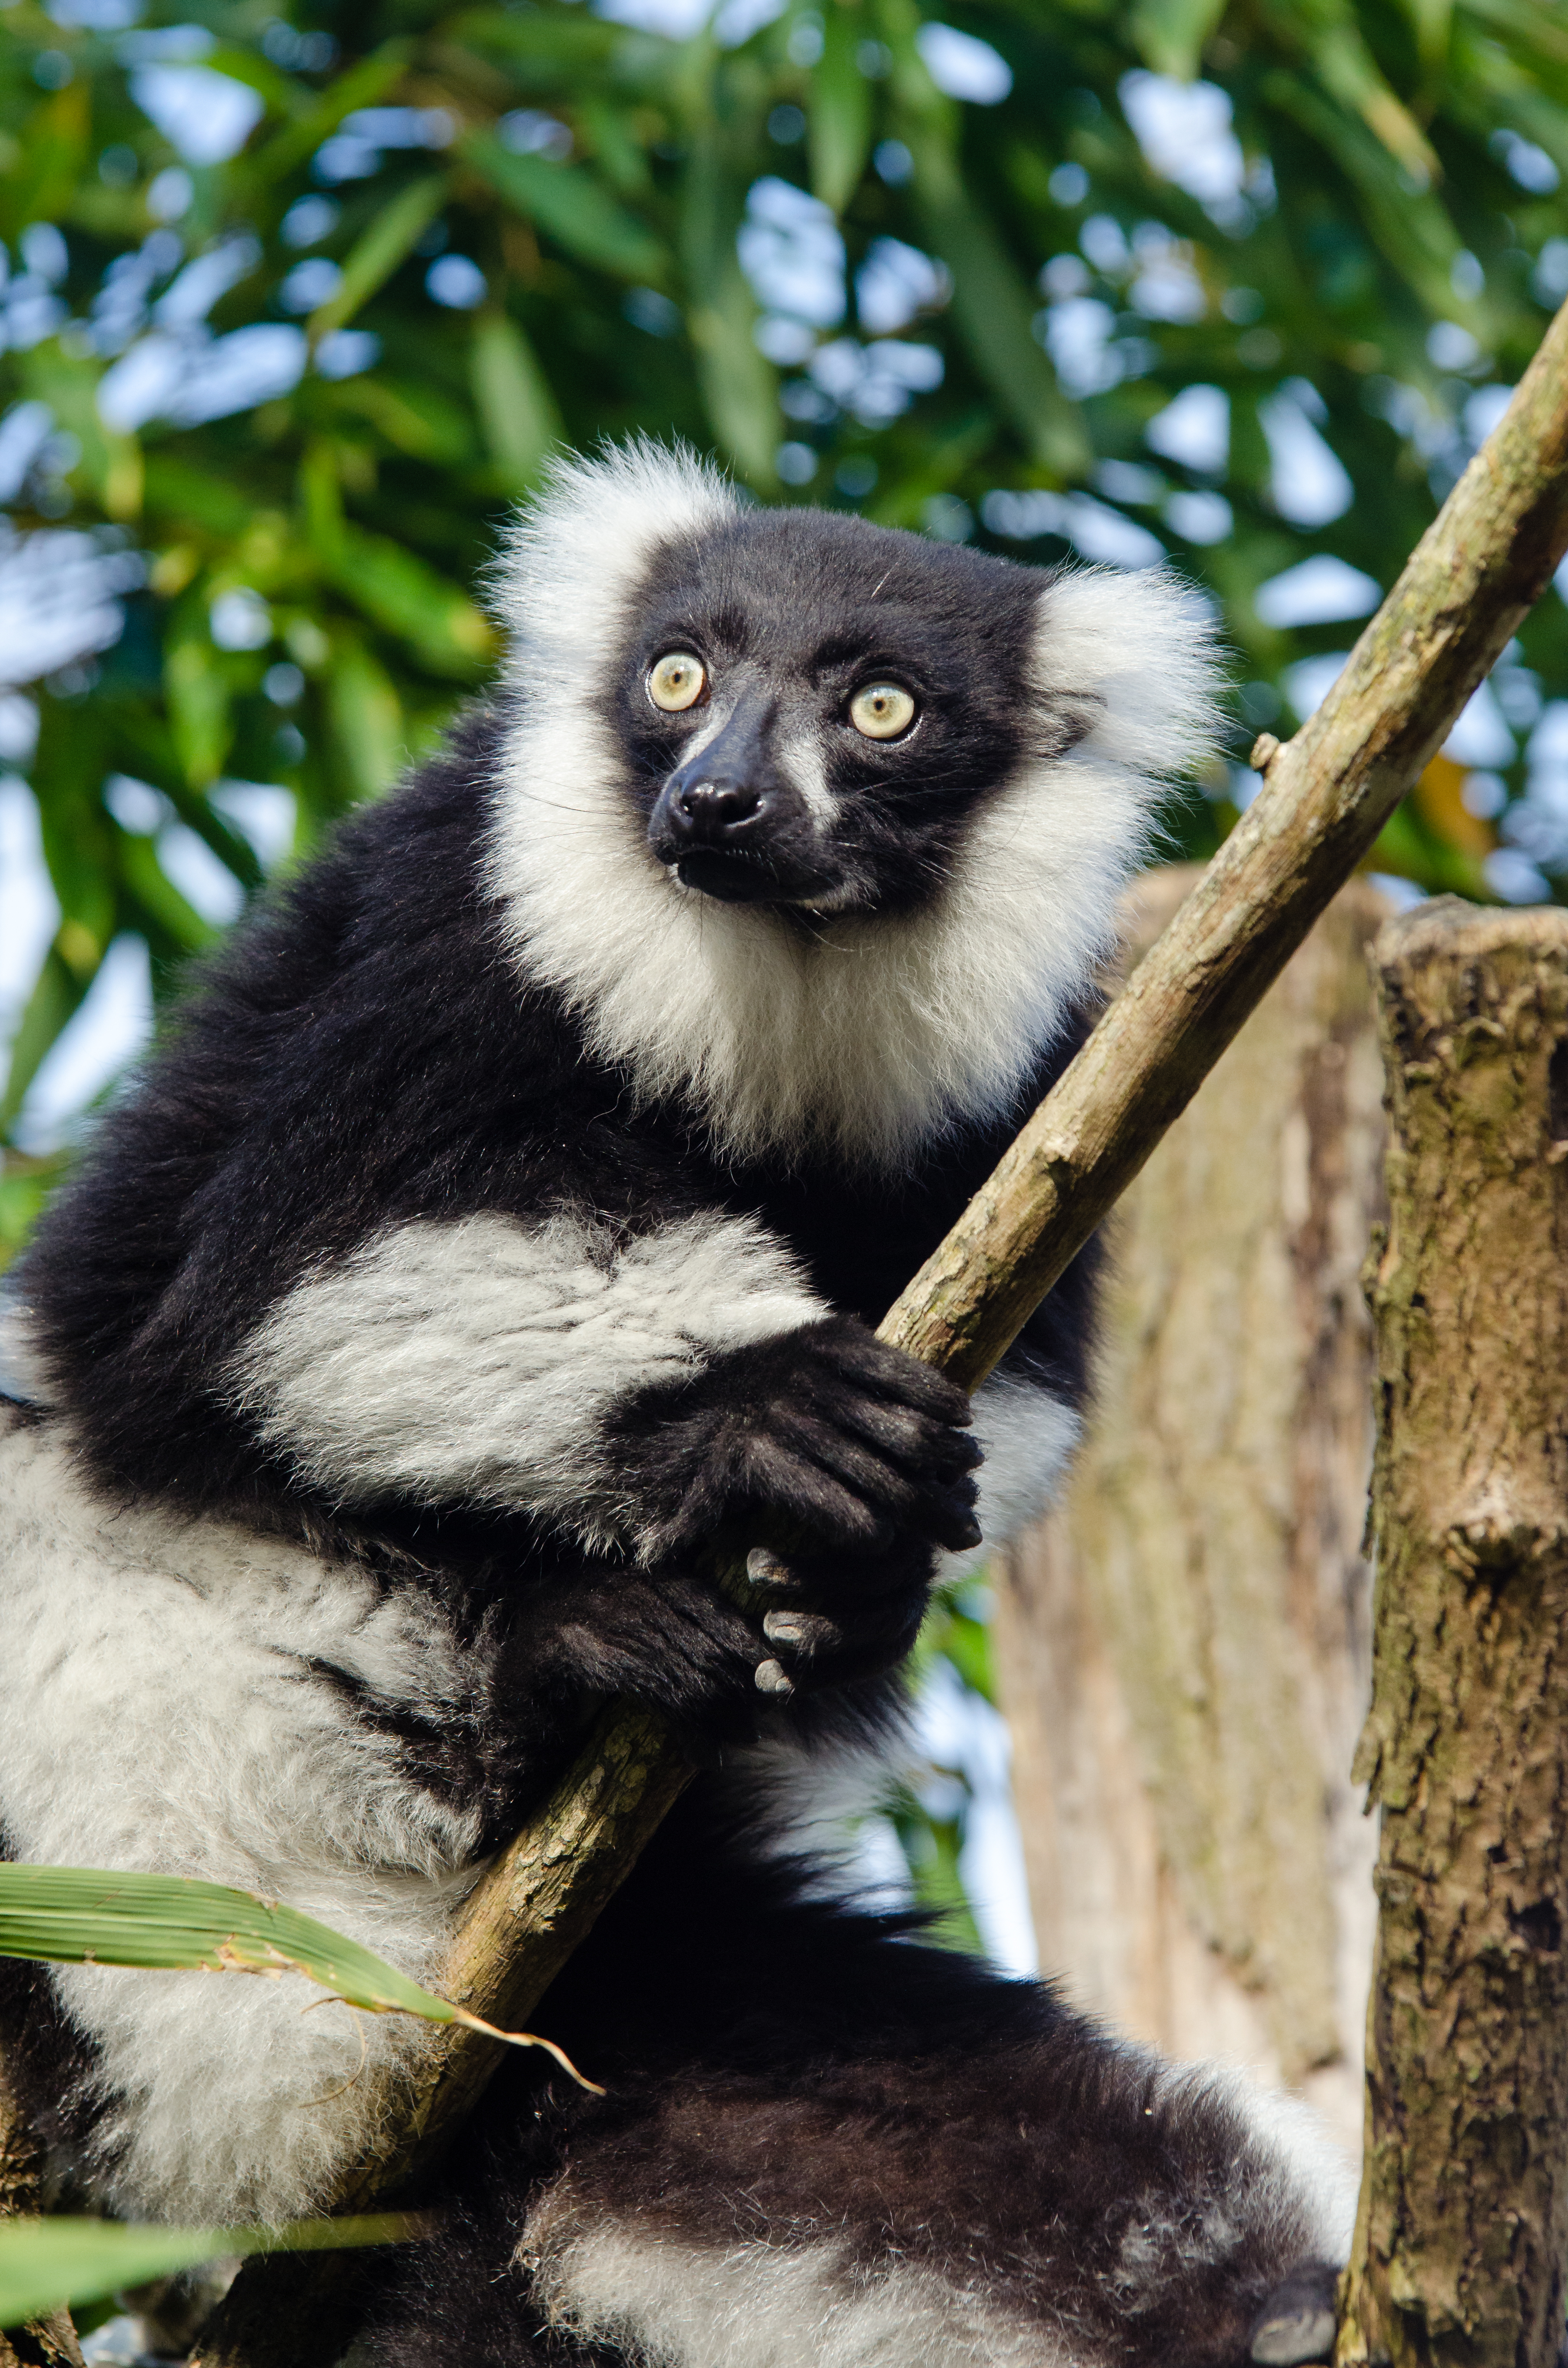
wildlife, zoo, mammal, fauna, primate, gibbon, vertebrate, lemur, new world monkey